The Amazing Mr. X

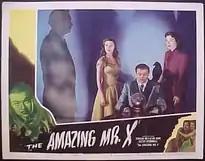
Lobby card for the film

The night she is to meet her boyfriend Martin, Christine Faber hears the sound of her late husband Paul's voice calling out. She walks outside her beachfront home to investigate. There, she encounters a stranger named Alexis, a spiritualist who seems to know all about her. When Martin arrives at the beach, Christine turns to see him, and Alexis seems to disappear. Later, Martin proposes to her, and she accepts. When he leaves, Christine tries to go to sleep but is awoken by Paul's voice, accompanied by what she believes was his favorite musical composition, Frédéric Chopin's Fourth Prelude from Opus. 28 in E minor. Also, Martin's engagement ring and portrait have been replaced by Paul's, and her old wedding dress, which is supposed to be stored in another room, temporarily appears in front of her. Unnerved by all of this, Christine decides to consult Alexis.